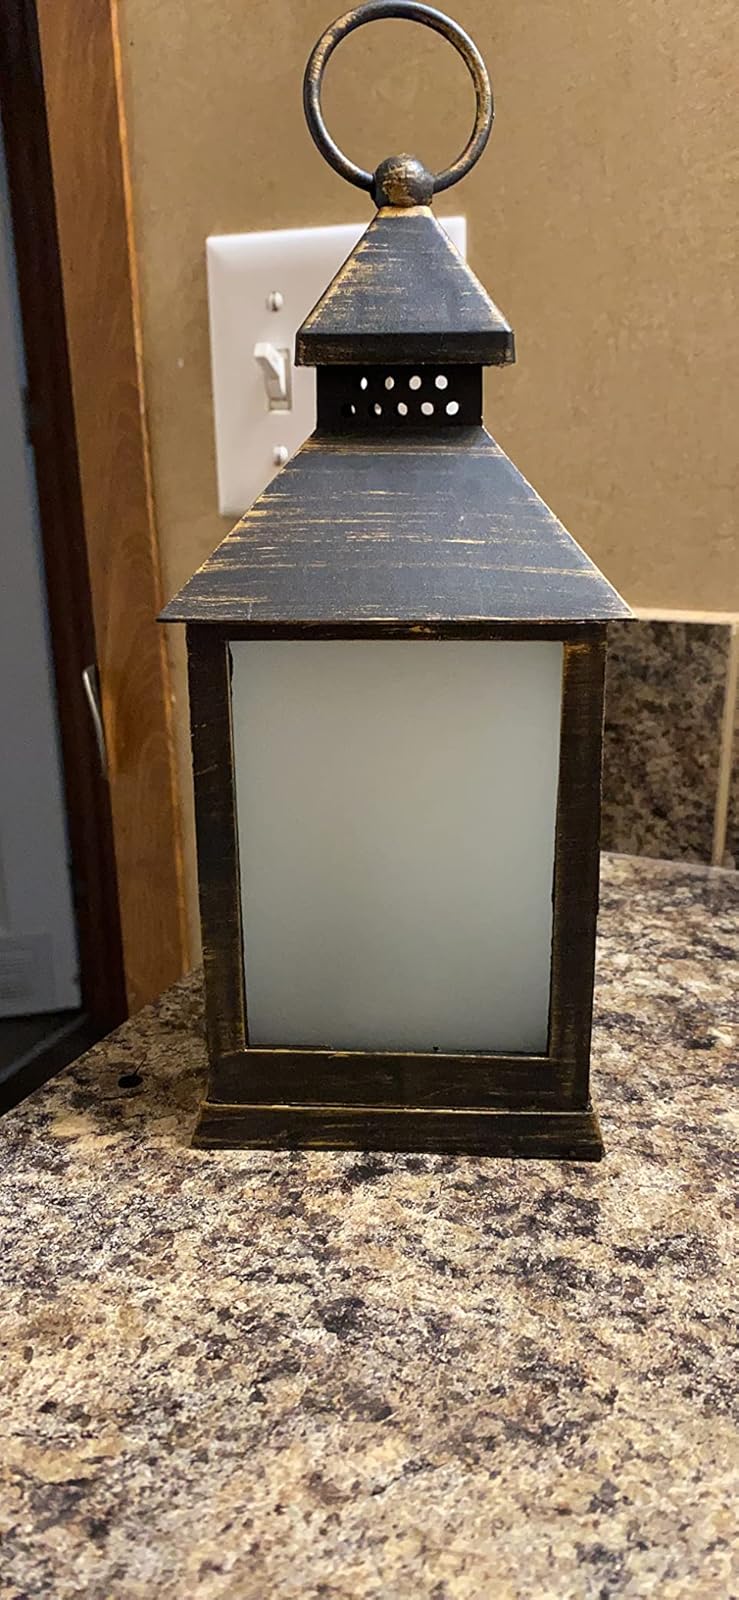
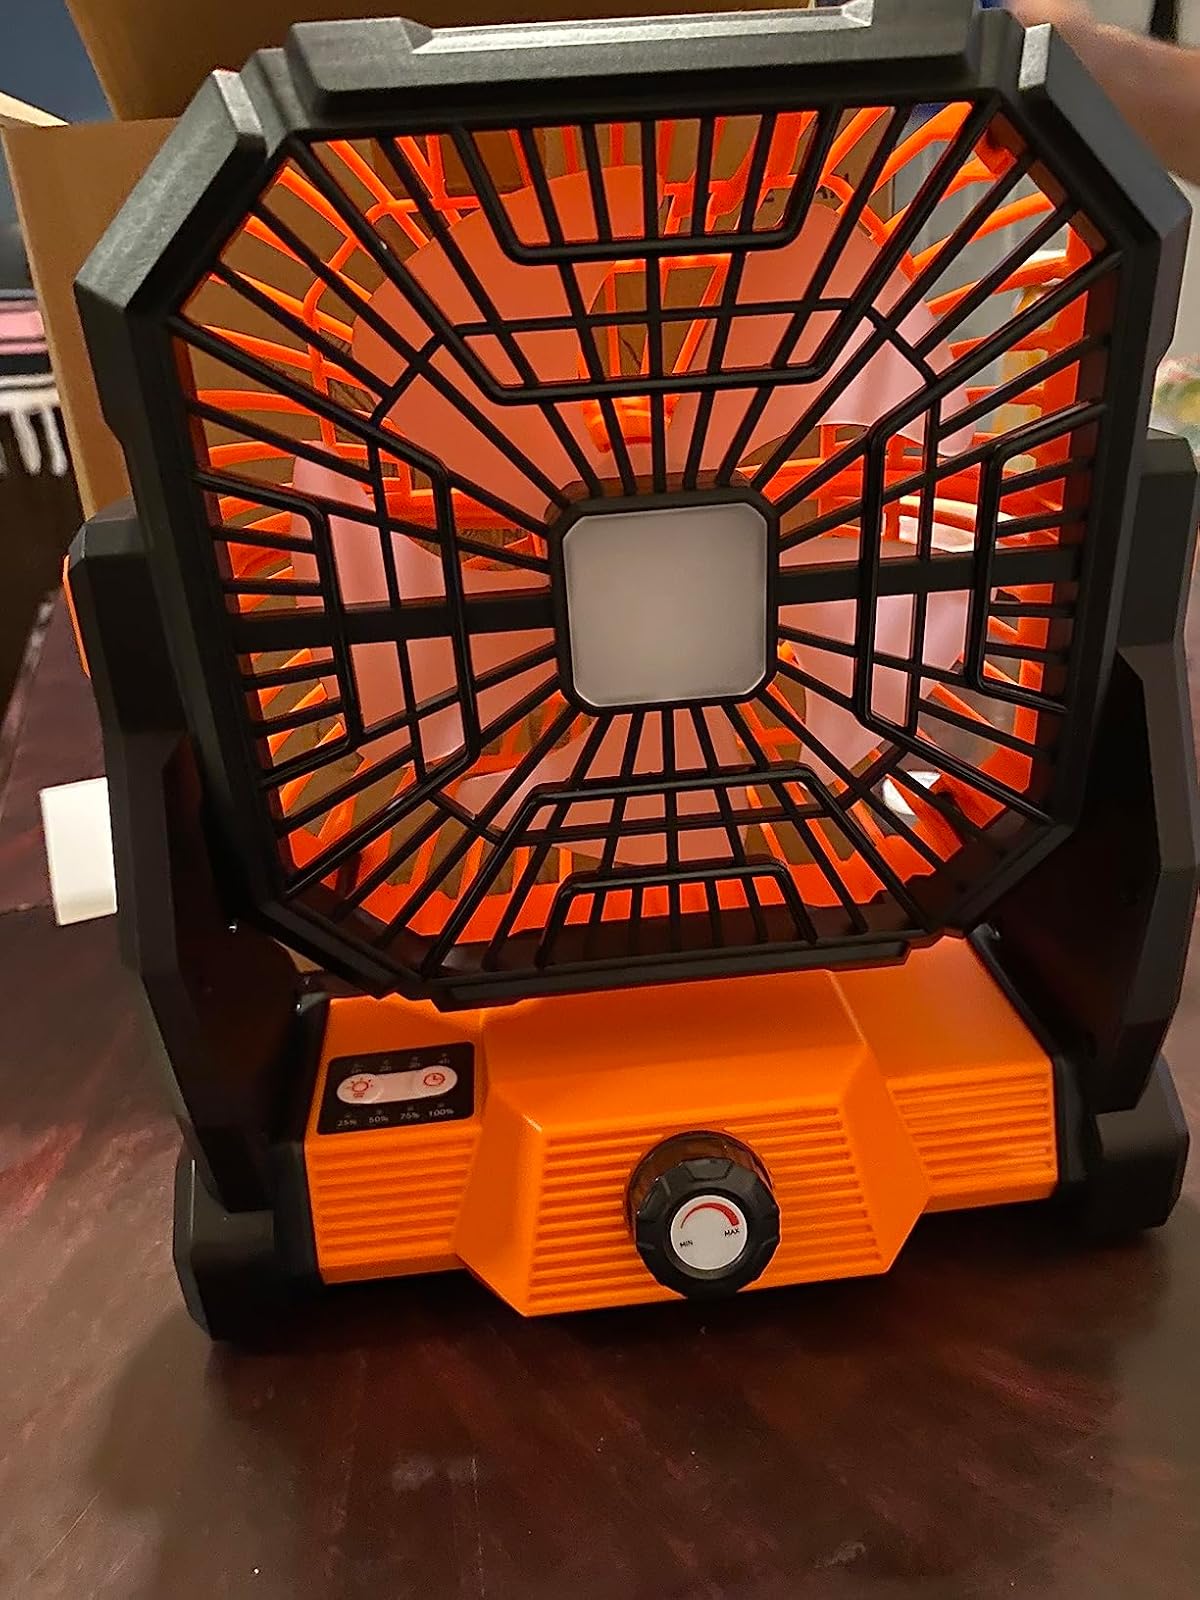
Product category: lantern
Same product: no